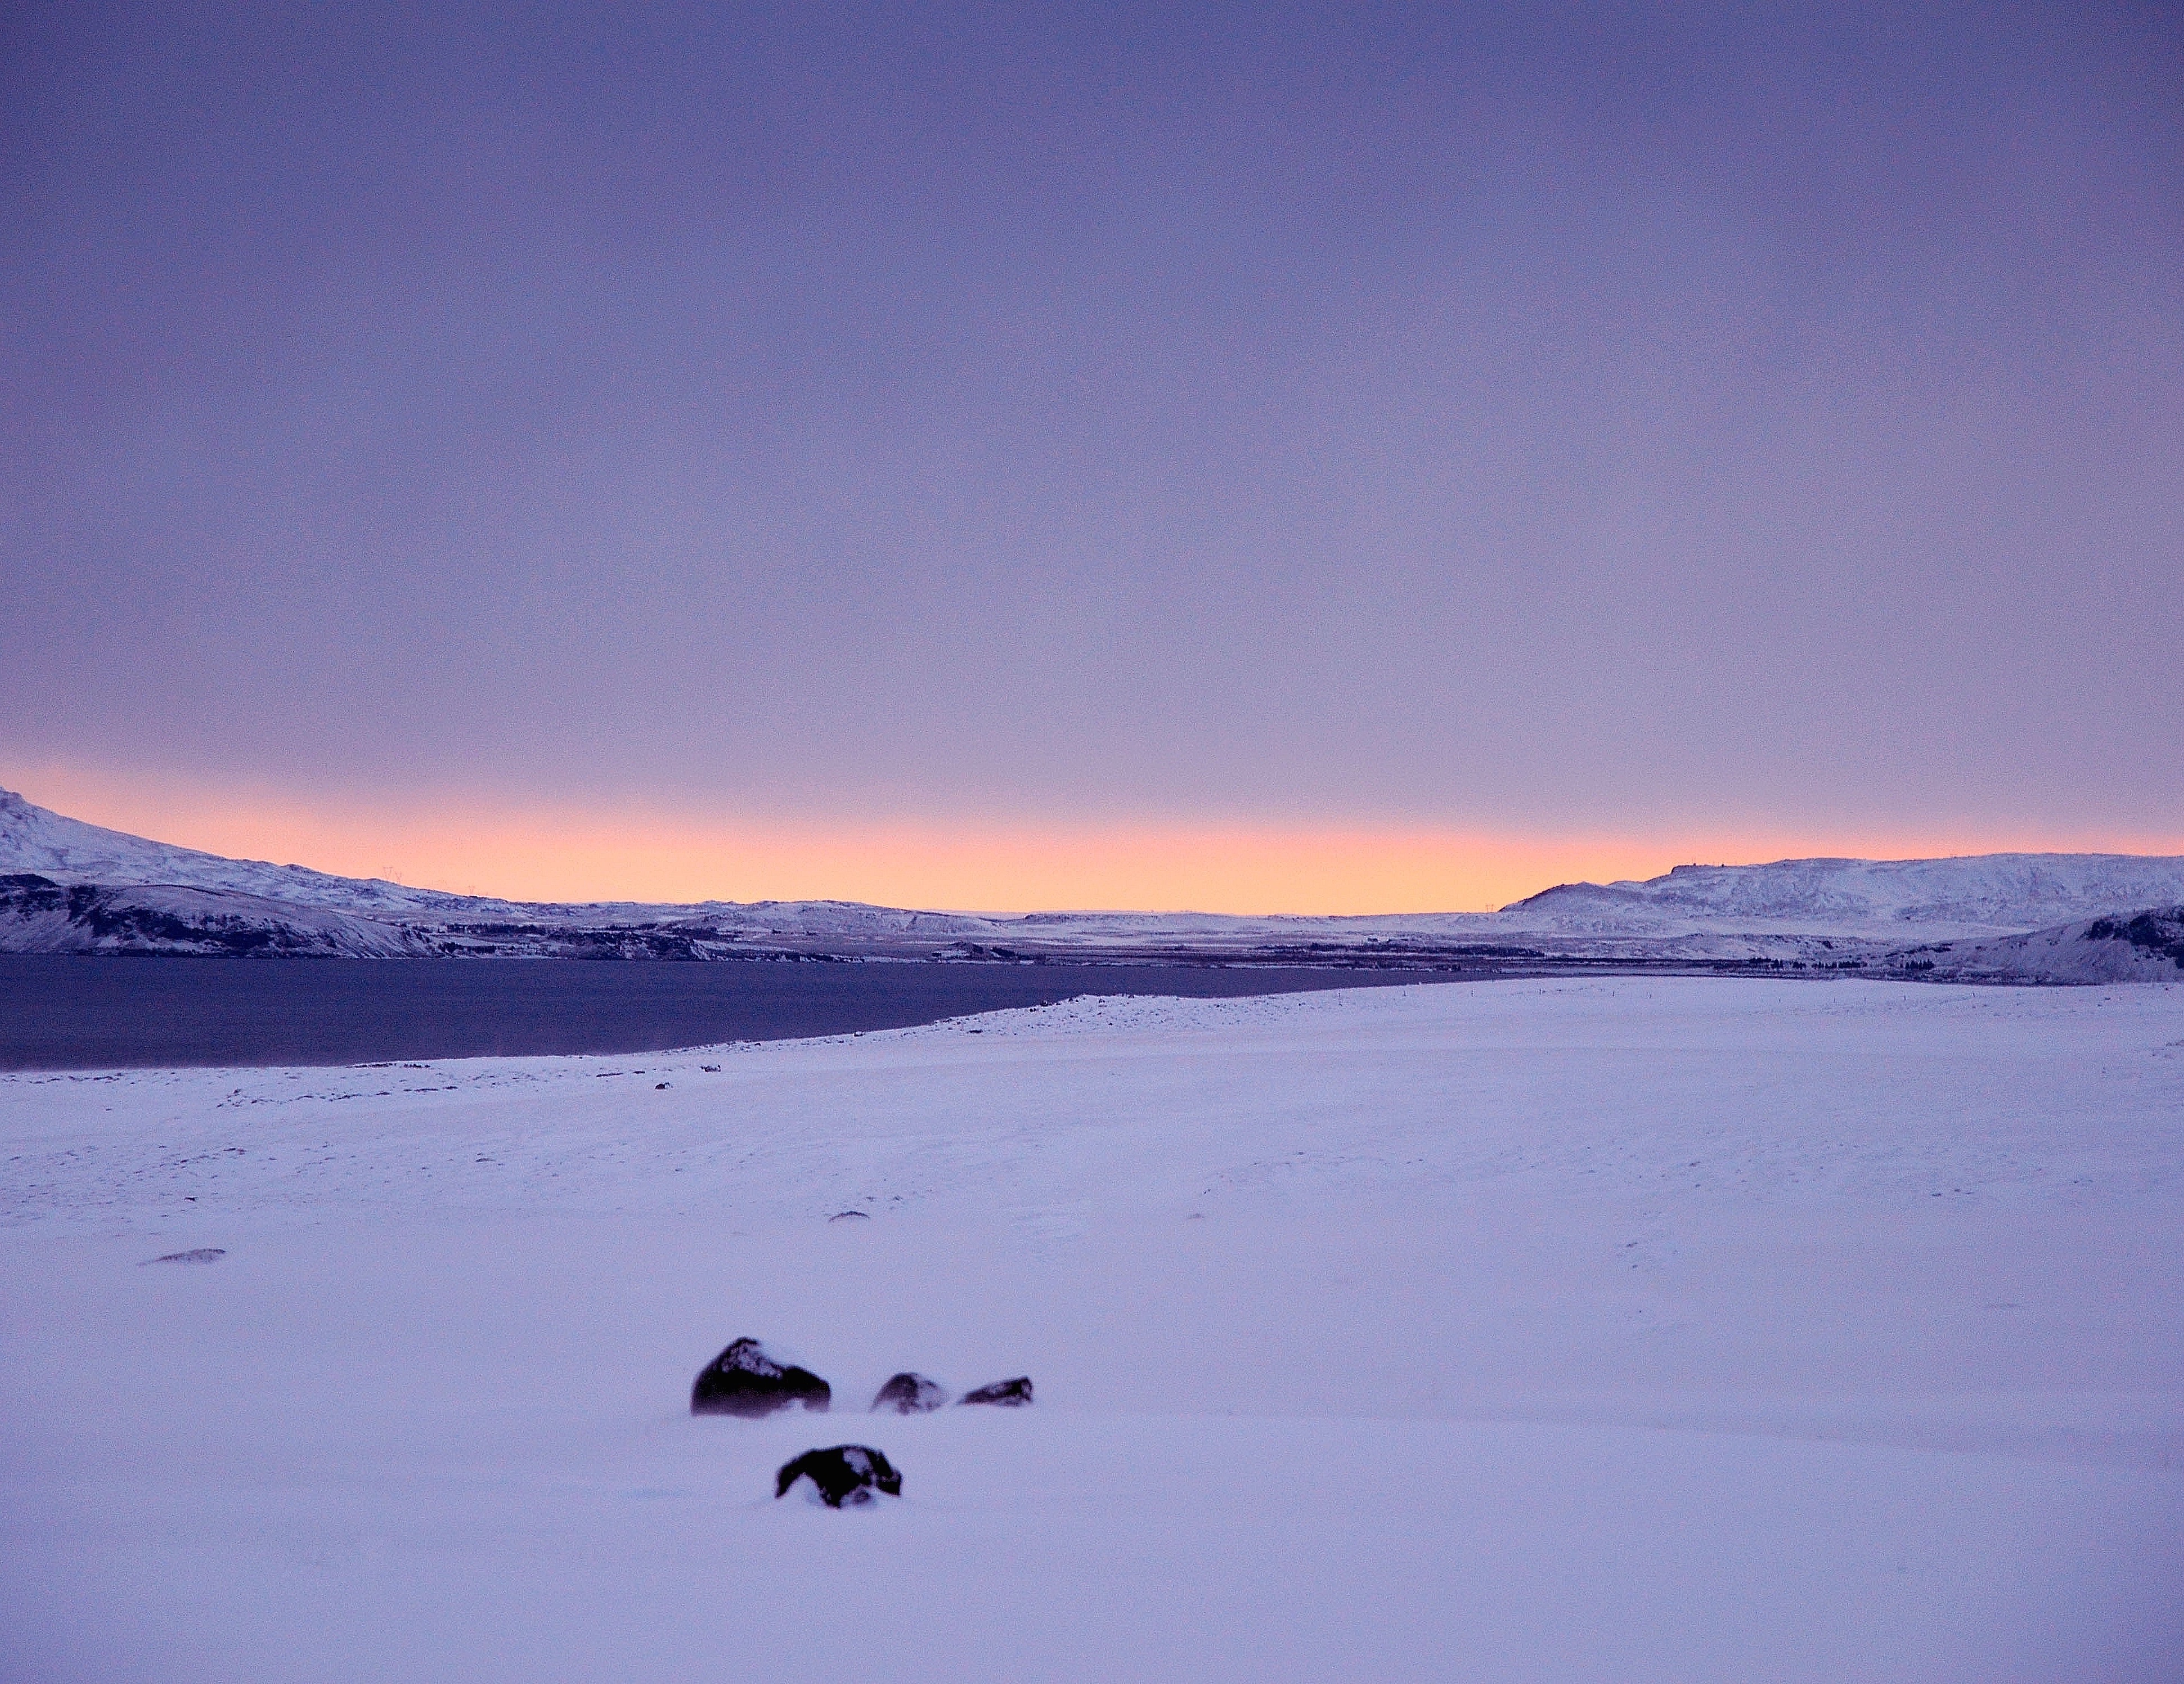
sea, sand, ocean, horizon, mountain, snow, winter, cloud, sky, sunrise, sunset, sunlight, morning, wave, lake, dawn, dusk, ice, evening, reflection, weather, arctic, season, freezing, arctic ocean